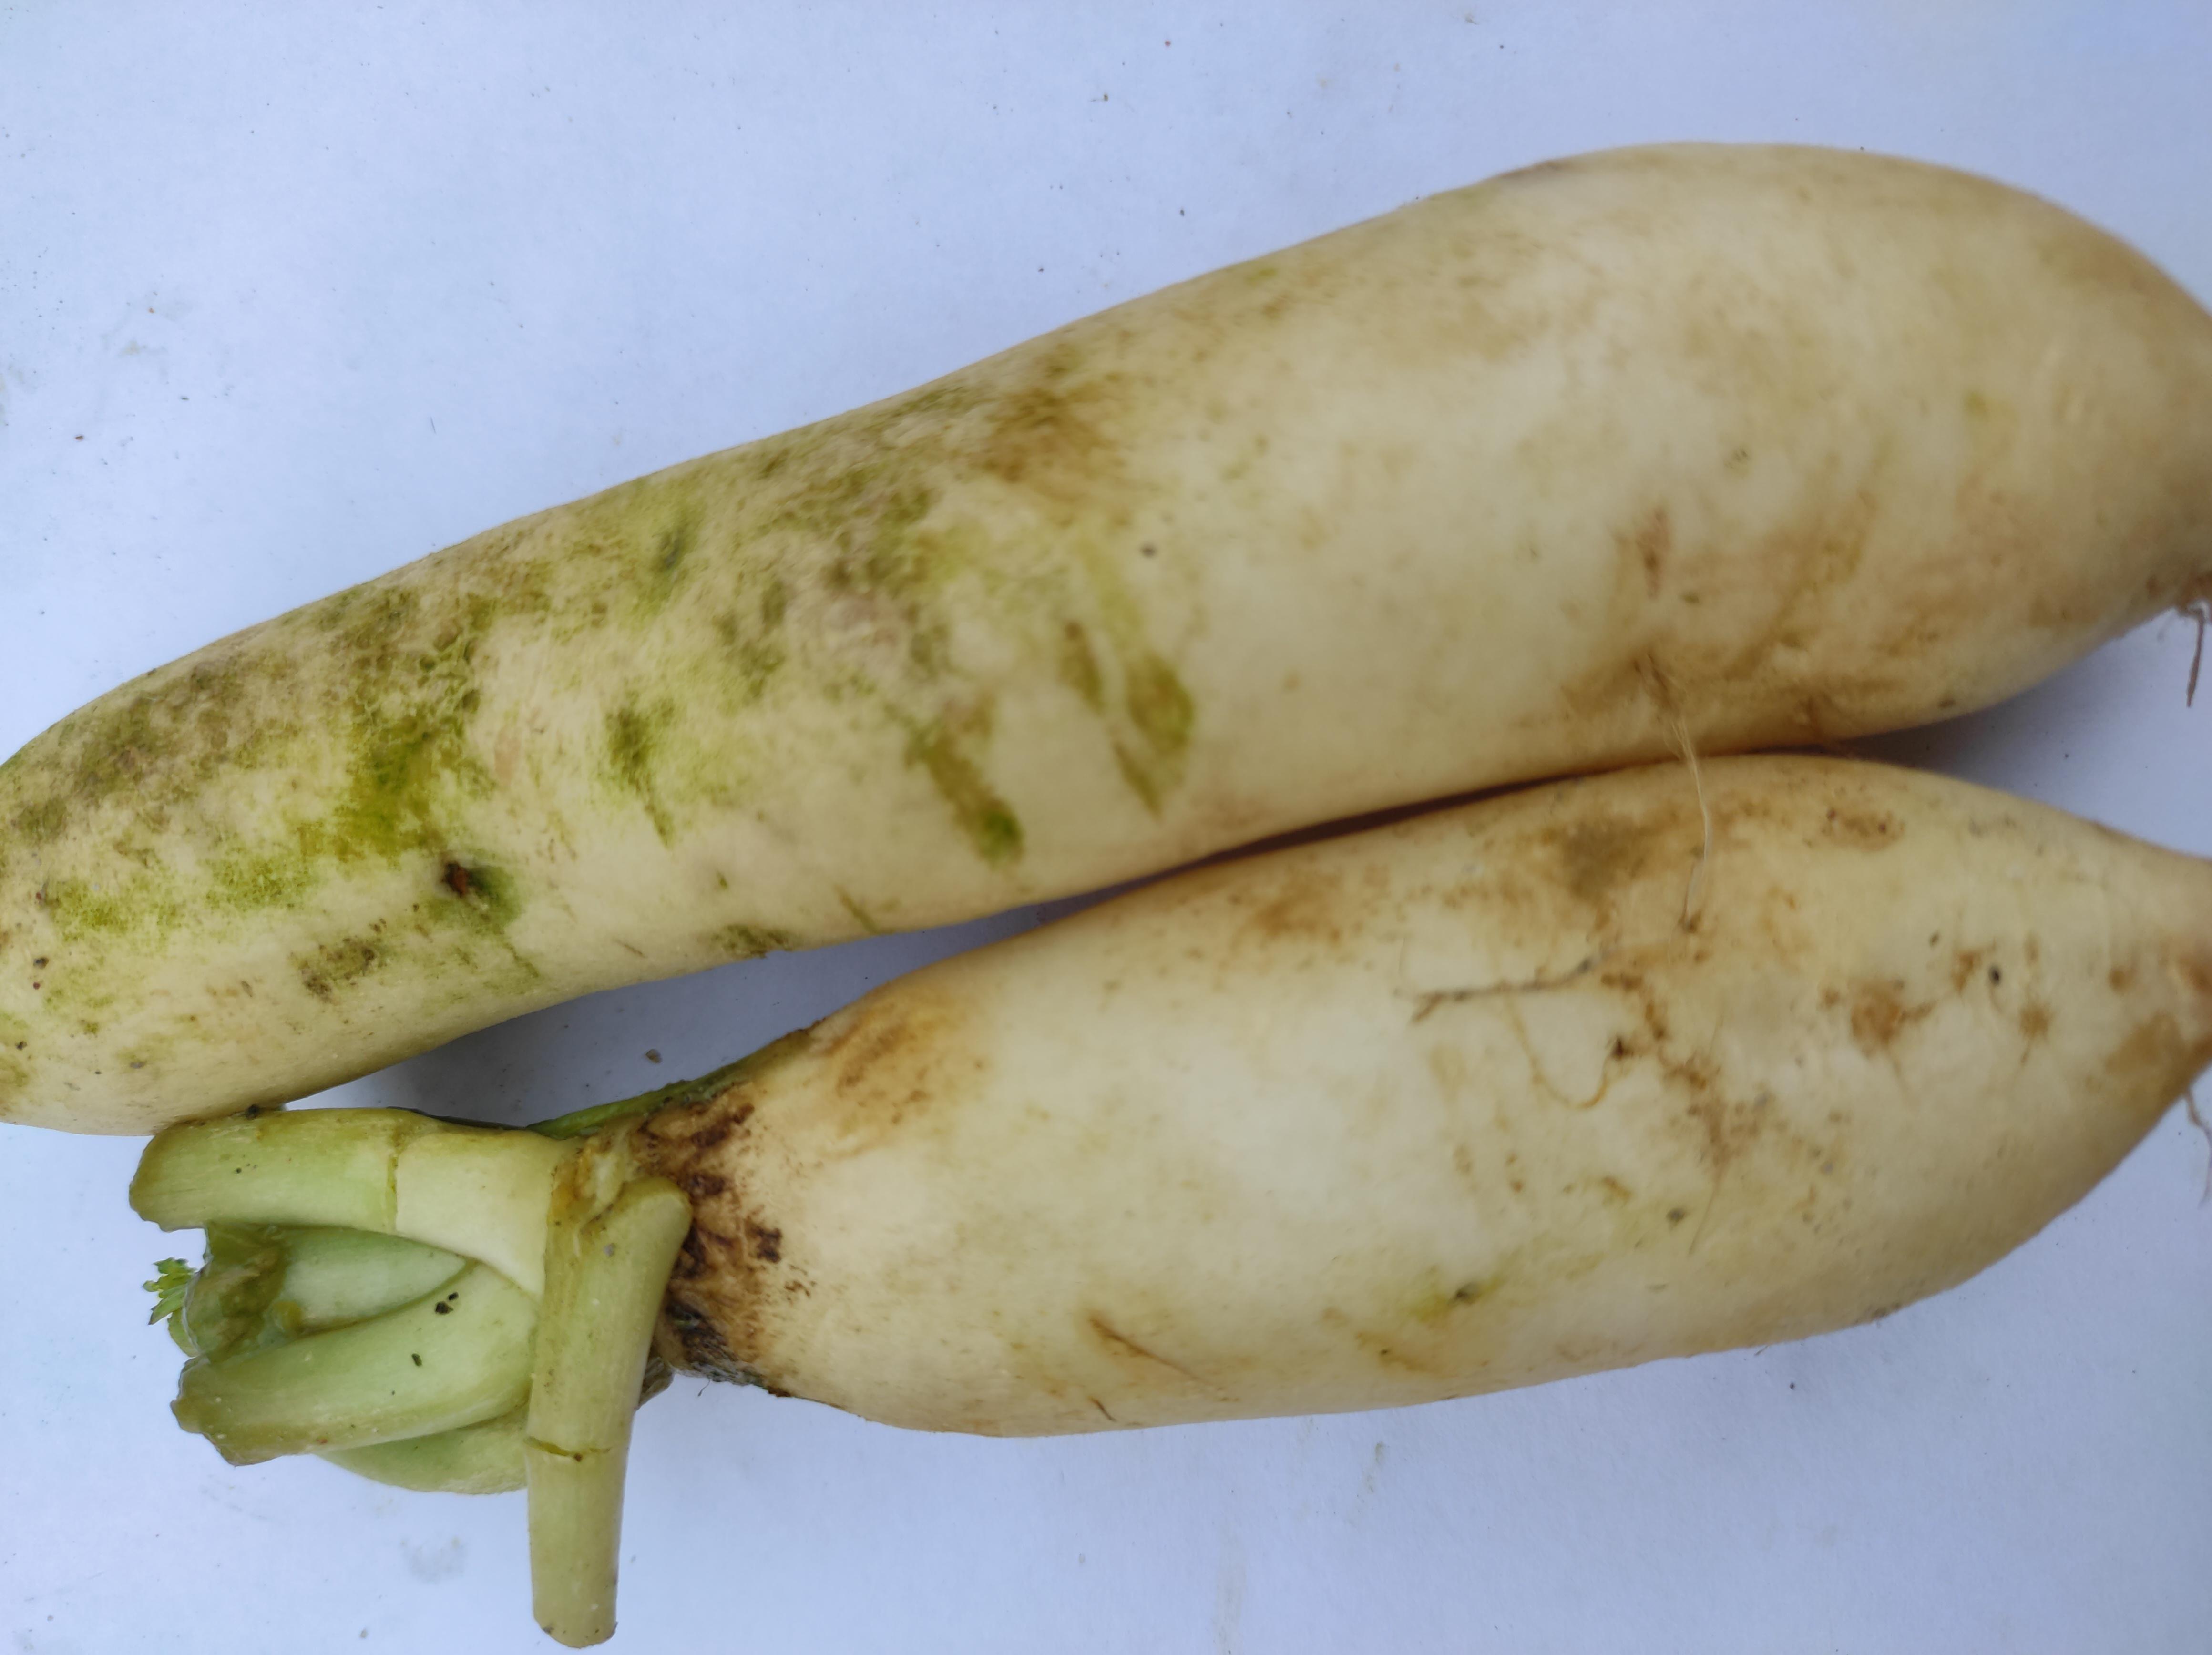
Label: Radish